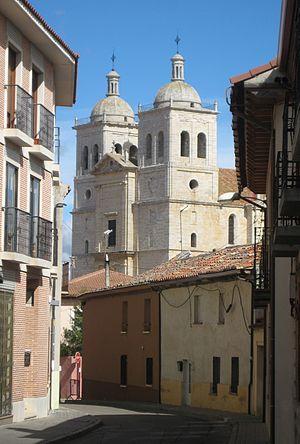
Cigales est une commune de la province de Valladolid dans la communauté autonome de Castille-et-León en Espagne.